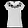
Label: T - shirt / top